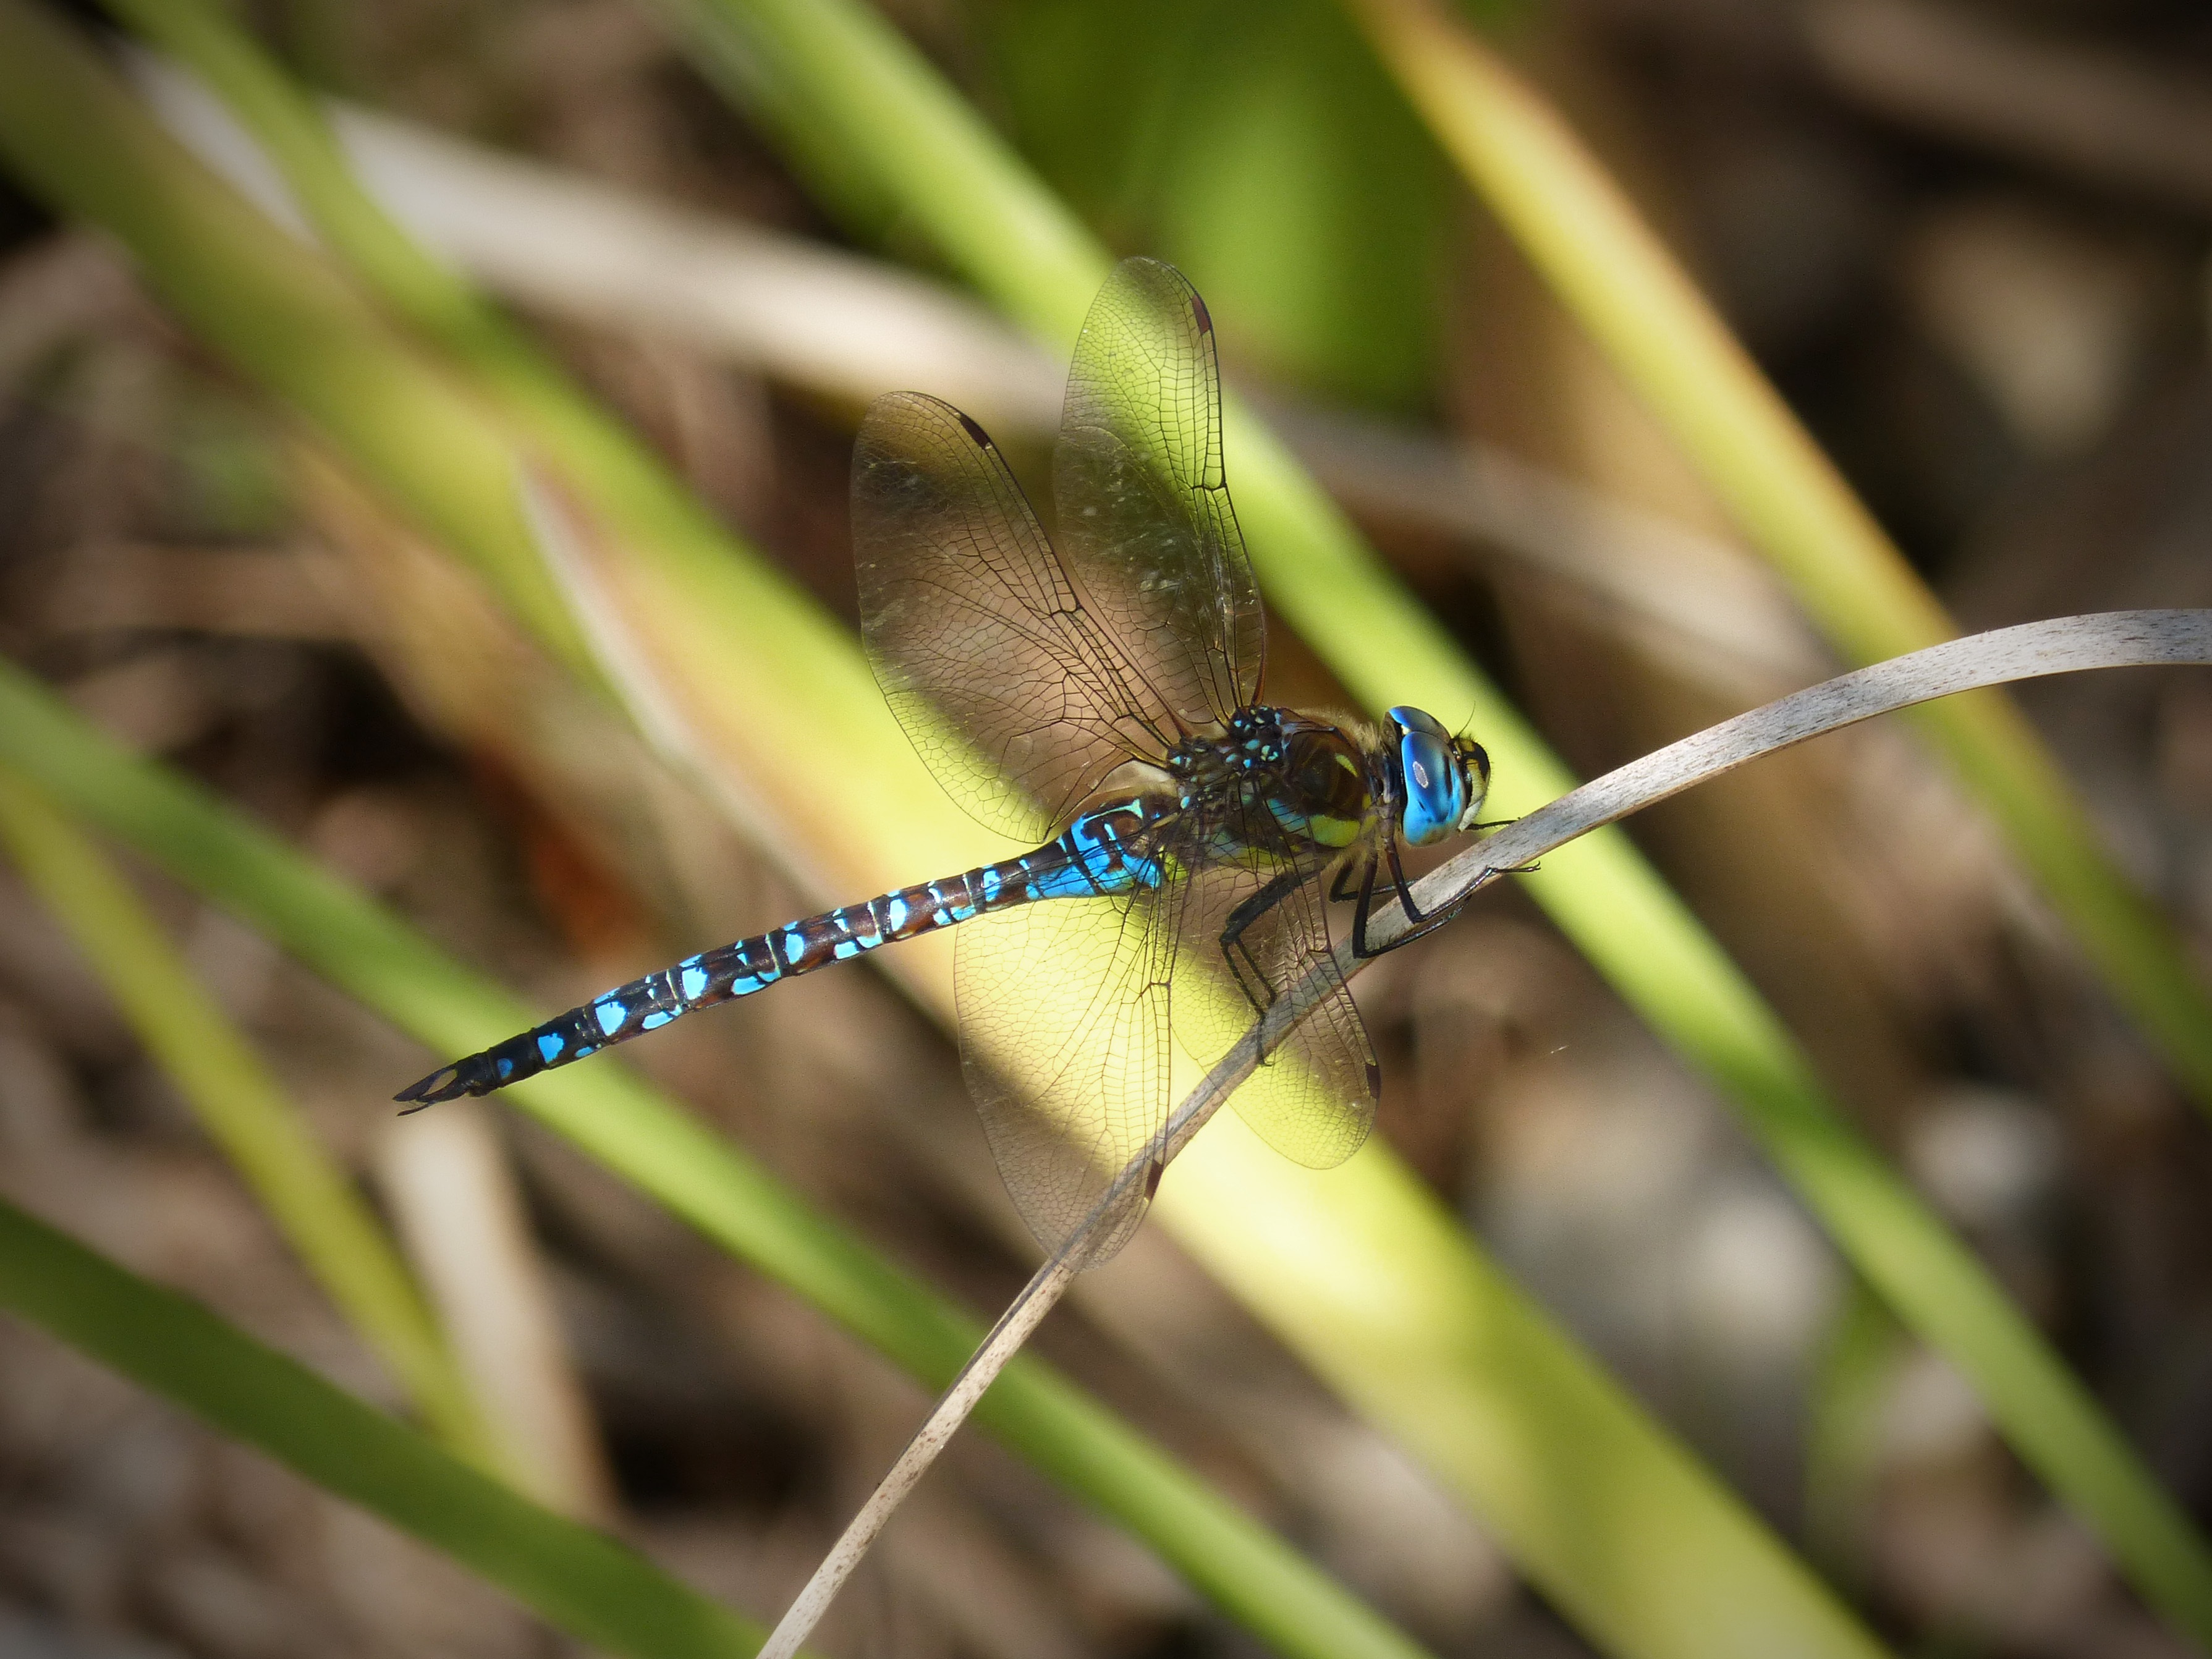
green, insect, blue, aquatic, fauna, invertebrate, close up, wings, dragonfly, damselfly, macro photography, arthropod, plant stem, dragonflies and damseflies, net winged insects